Chrysanthemum Tran

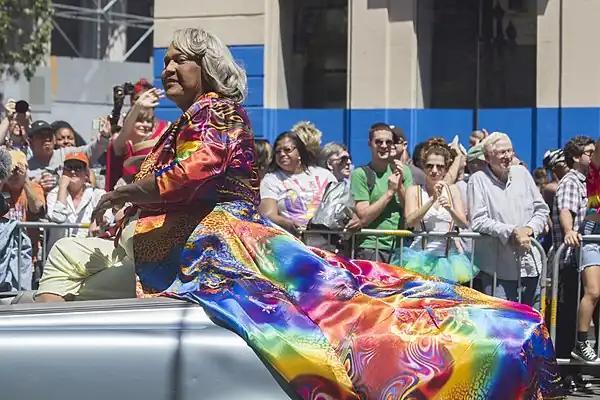
Miss Major Griffin-Gracy being celebrated for her lifelong contributions to queer and trans people at San Francisco Pride.

Tran has written pieces on the Stonewall Uprising for "them" and "The Nation", and has commented on Stonewall for a "New York Times" video. Tran argues that when Stonewall is discussed, the "lifelong care work of organizing and activism" of those involved is typically erased, especially the efforts of transgender women like Marsha P. Johnson, Sylvia Rivera, and Miss Major Griffin Gracy.